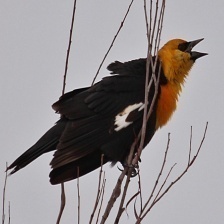
Species: YELLOW HEADED BLACKBIRD
Scientific name: XANTHOCEPHALUS